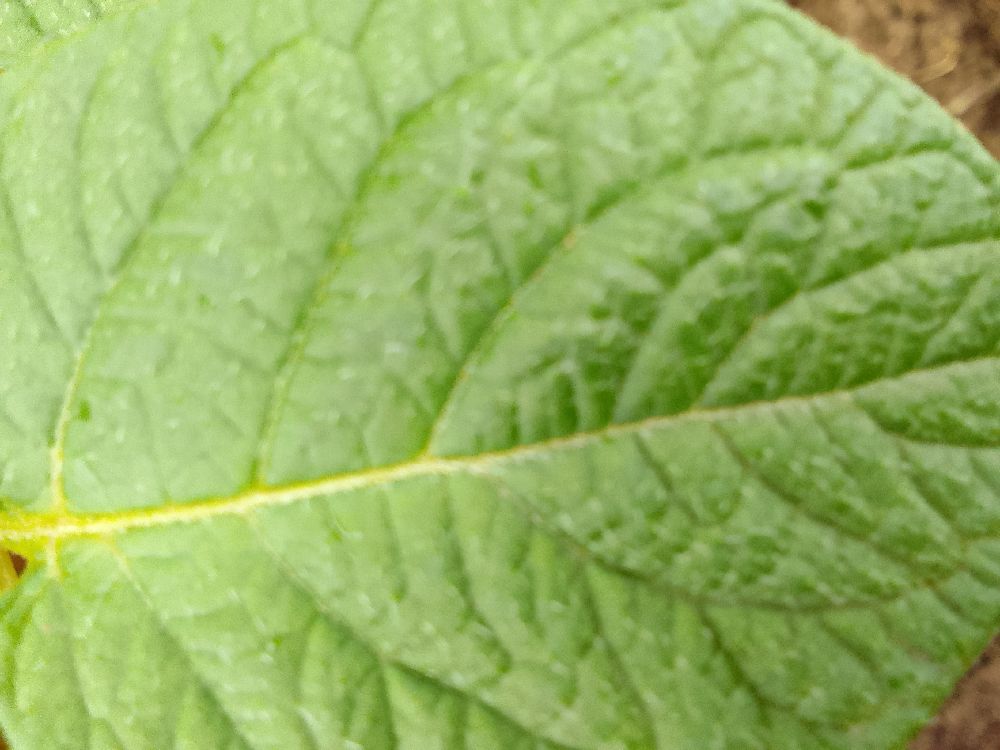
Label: Healthy